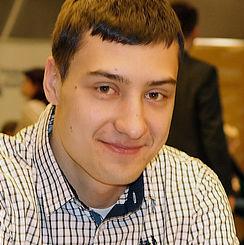
Age: 19